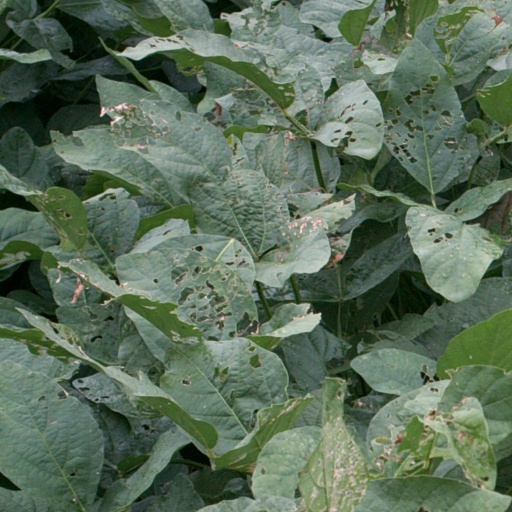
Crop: soybean